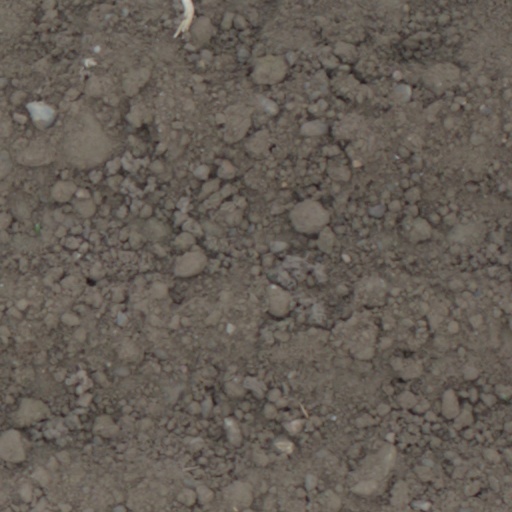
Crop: wheat